John Shilling

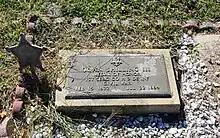
John Shilling gravestone at Riverview Cemetery in Wilmington, Delaware

Shilling enlisted in Felton, Delaware with H Company of the 3rd Delaware Infantry on 30 December 1861. Shortly after the Battle of Antietam (also known as the Battle of Sharpsburg) on September 17, 1862, Shilling became a first sergeant. On 21 August 1864, in a battle with Confederate General Johnson Hagood's forces, a Carolinian flag captured by Captain Dennis Daily was retaken by Hagood. Taking advantage of the confusion, Shilling ran forward and captured a South Carolinian flag, an action that won him the Medal of Honor. It is unknown when Shilling was promoted to second lieutenant, but he was promoted to first lieutenant on 2 October 1864.